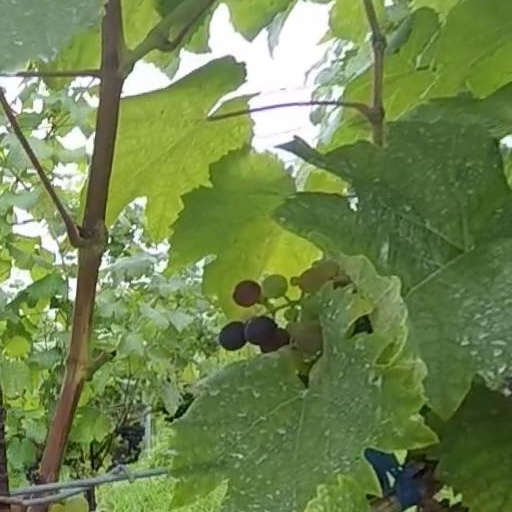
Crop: grape